Goiânia

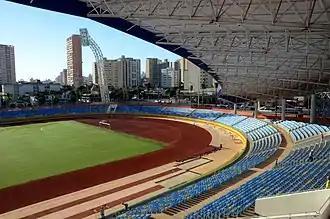
Pedro Ludovico Stadium.

Santa Genoveva Airport is on the northeast side Goiânia. Six airlines fly out of this airport to destinations in Brazil. The new Santa Genoveva International Airport started operating in May, 2016. In total, the new airport has 34,100 m, 4 gates, 23 check-in counters, 11 elevators, 4 escalators, 3 baggage carousels and 3 inspection lines with X-ray and metal detectors. According to Infraero, with this structure, the new airport can receive up to 6,5 million passengers a year.